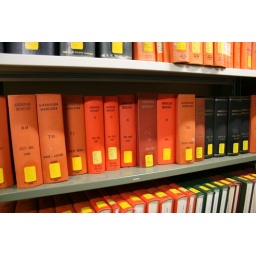
The library keeps many books in storage -- we can get them for you if you need them.